Le roi Carotte

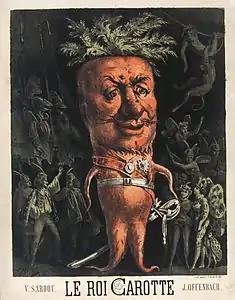

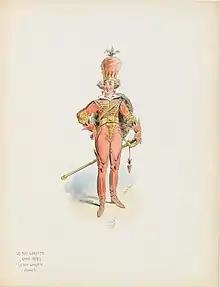

It is sundown. At a brasserie, King Fridolin XXIV, disguised as a student, explains to his chief ministers that the frivolous behaviour of his youth has all but bankrupted the kingdom. He therefore plans to wed Cunégonde, the princess of another kingdom. Uncertain whether she is at all attractive, he hopes to observe her arrival surreptitiously. Robin-Luron, a student, sings about the dissolute pleasures of student life. Fridolin asks Robin-Luron what he thinks of the king and his government. Robin-Luron responds with mockery. He knows of Fridolin's need to marry for money and, when he at last recognizes Fridolin, offers to purchase all the armor in the king's palace. As Fridolin considers his offer, Cunégonde arrives, traveling incognito in hopes of glimpsing Fridolin surreptitiously before agreeing to marry him. Fridolin and Cunégonde flirt and she asks his opinion of the king, whom Fridolin praises. She sings an aria describing her life since leaving the convent and learning the ways of Parisian society. He decides he will marry her and she leaves for the palace anticipating life in a kingdom that governs its people by festivities and spectacles. Fridolin and his ministers discuss whether his collection of armor is under a spell or if his old palace is haunted. Night has fallen as they march off to inspect it.